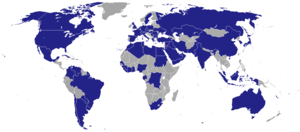
Voici les représentations diplomatiques du Liban à l'étranger :